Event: Nepal Earthquake
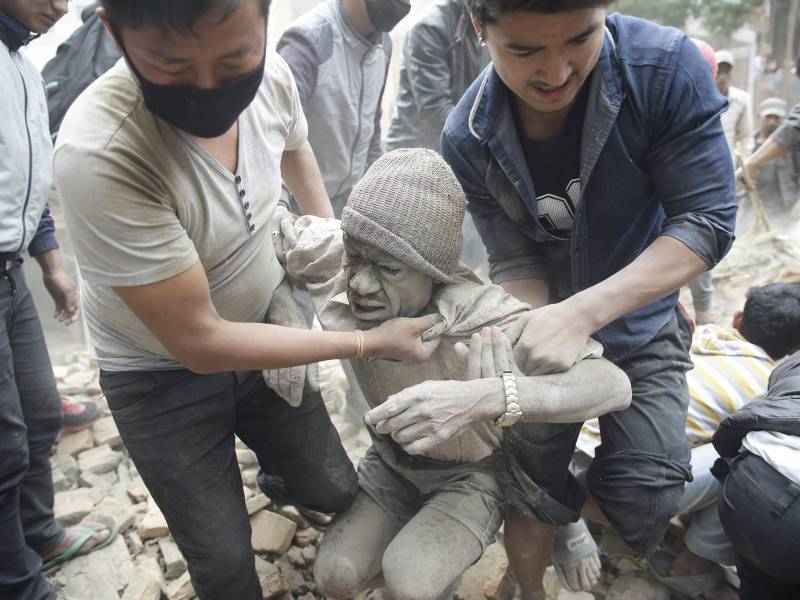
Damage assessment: damage